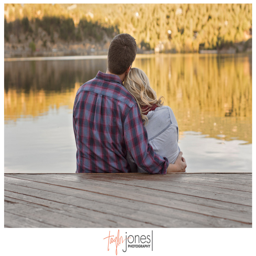
couple looking out at the lake